Van Zandt County Courthouse

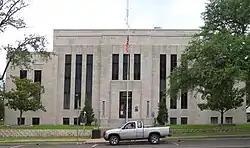

Van Zandt County Courthouse is a historic courthouse in Canton, Texas. It is listed on the National Register of Historic Places.